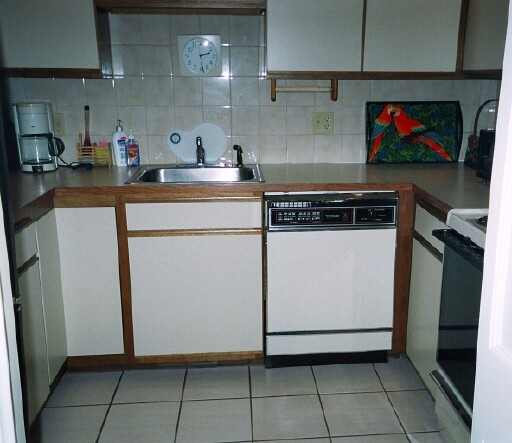
Room type: kitchen